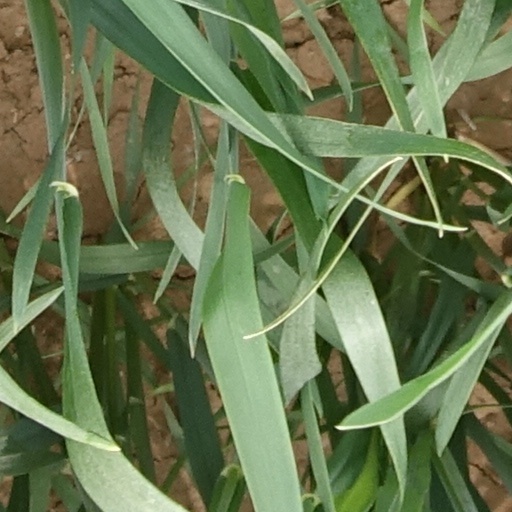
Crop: wheat